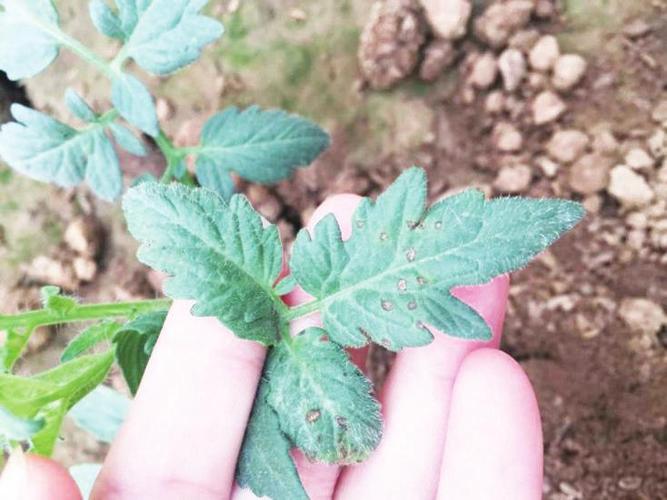
Plant: Tomato
Disease: tomato bacterial leaf spot